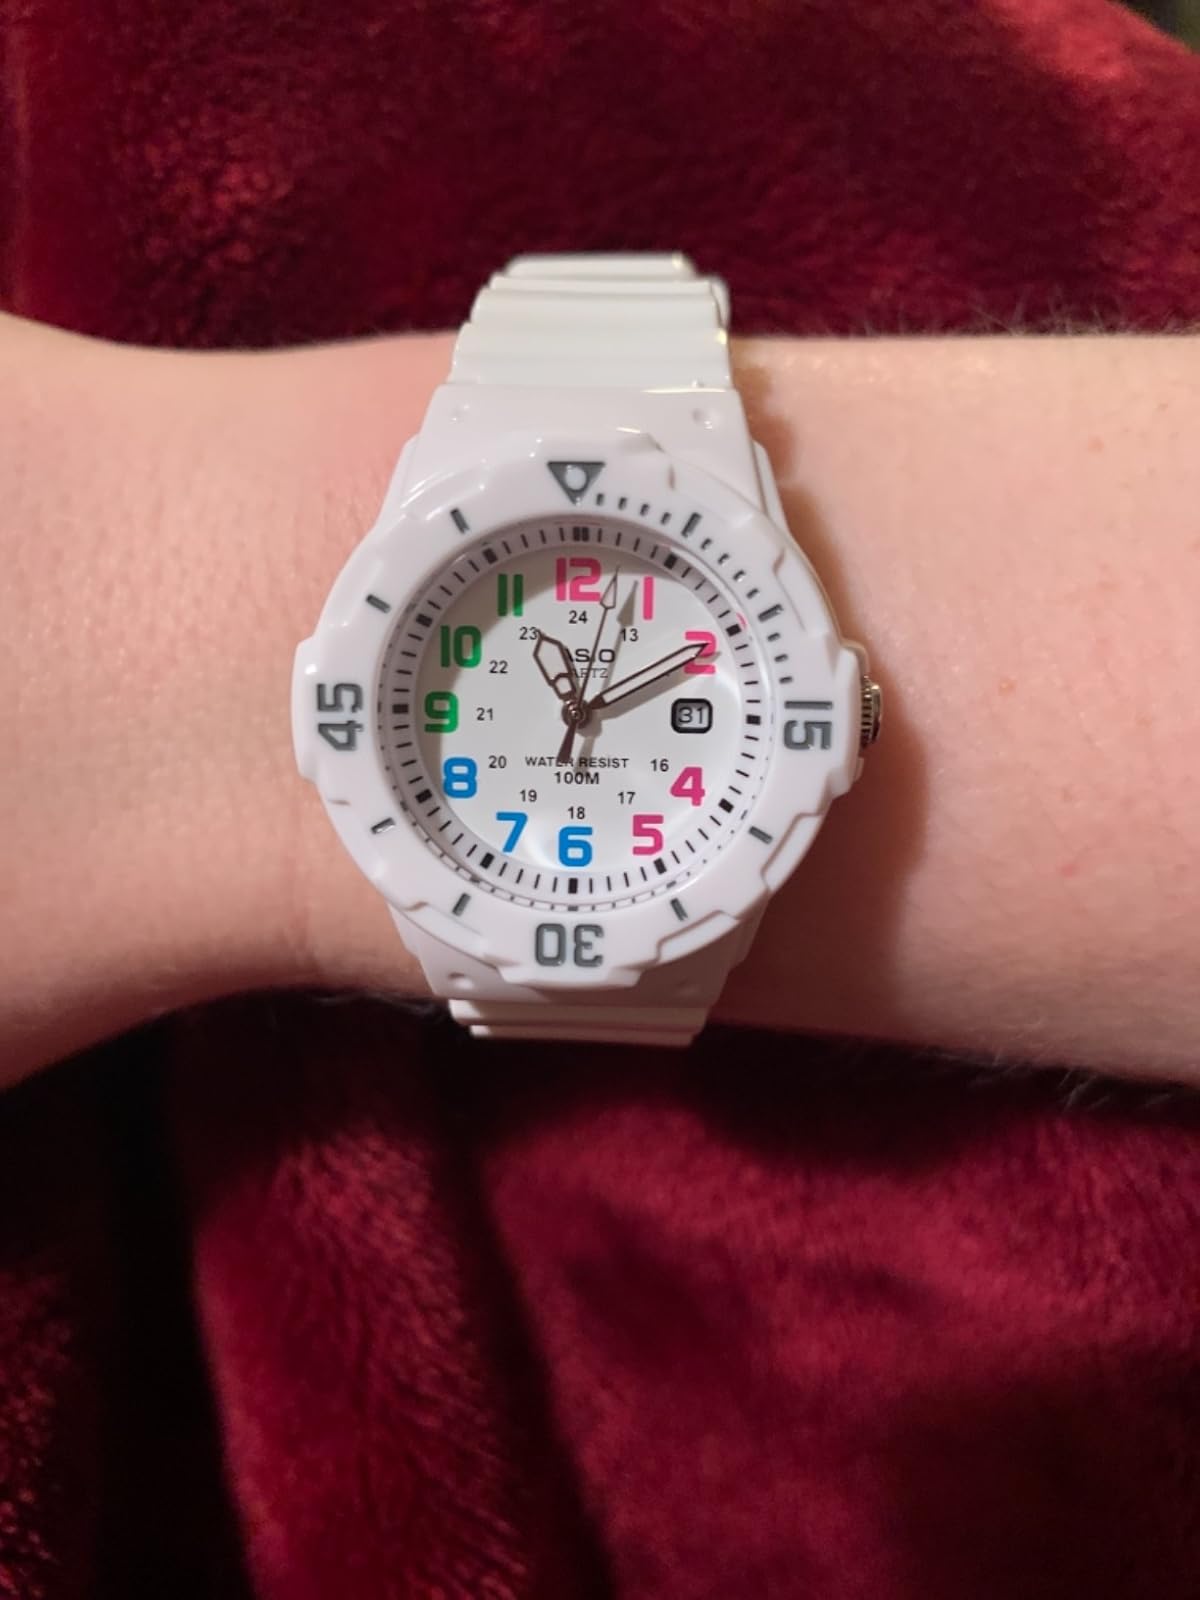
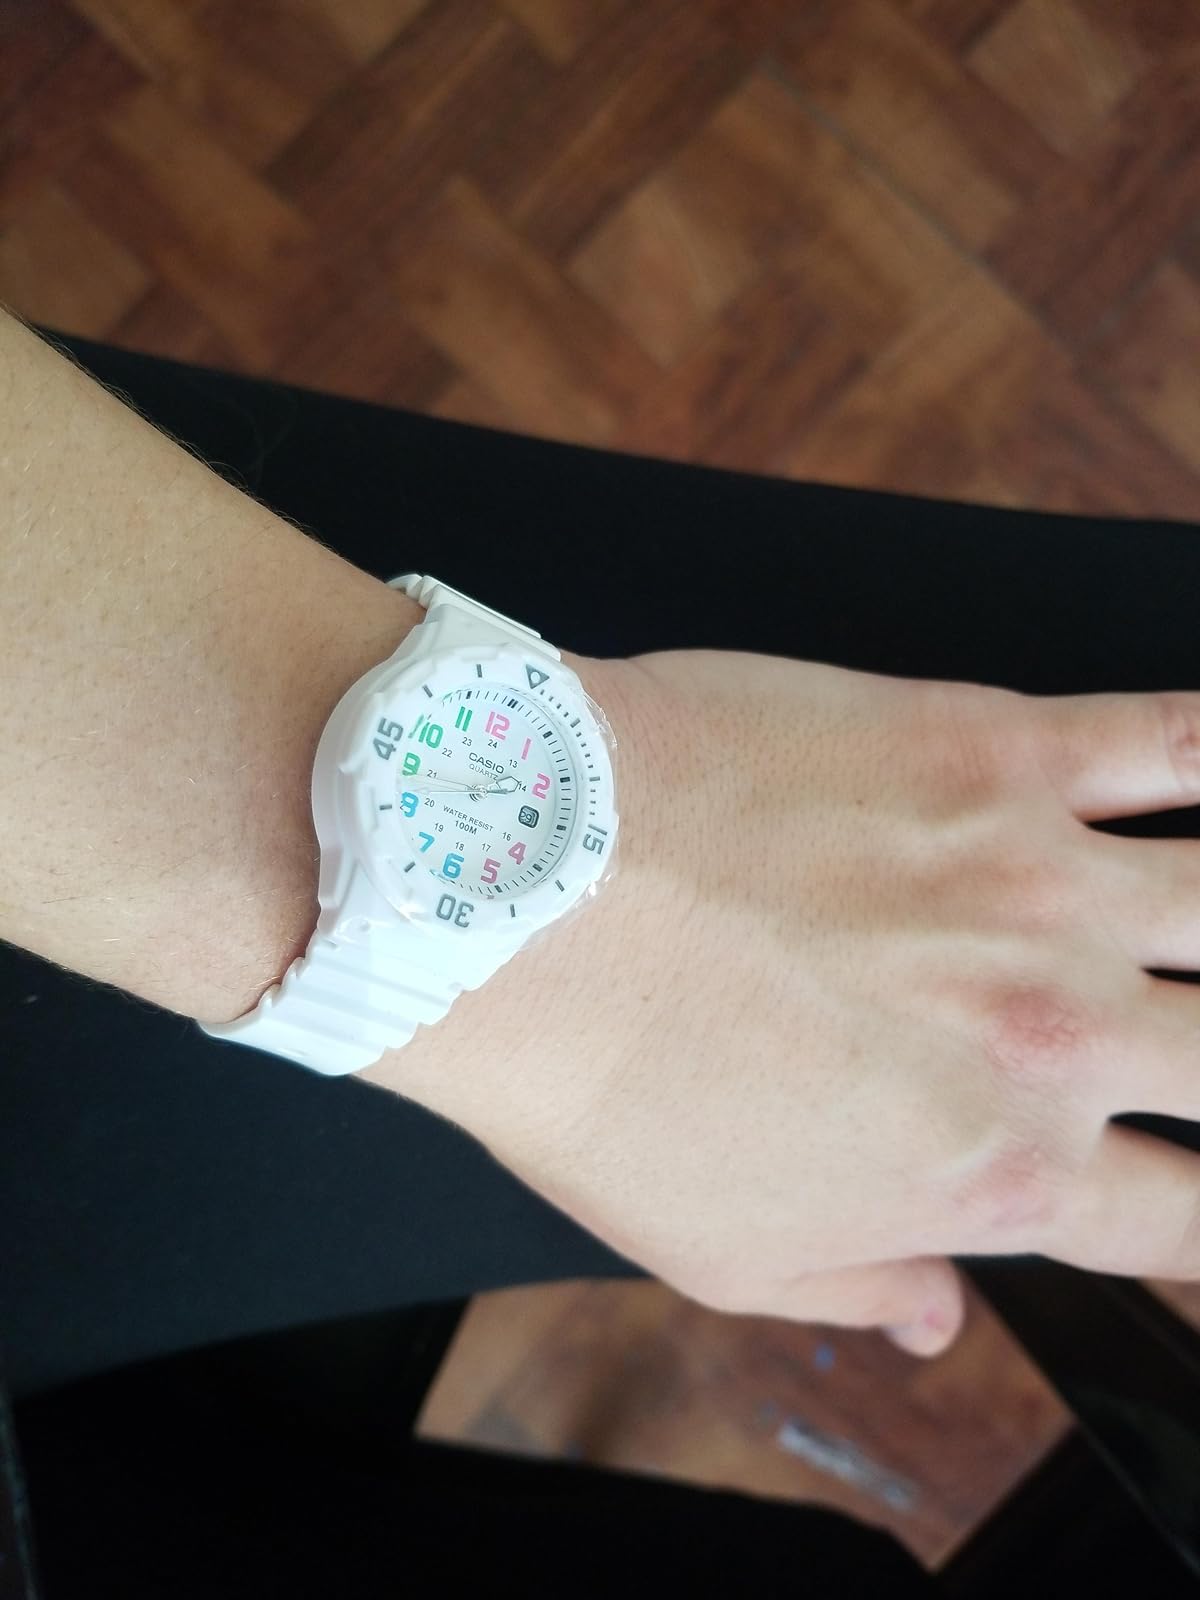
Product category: accessories_watch
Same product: yes